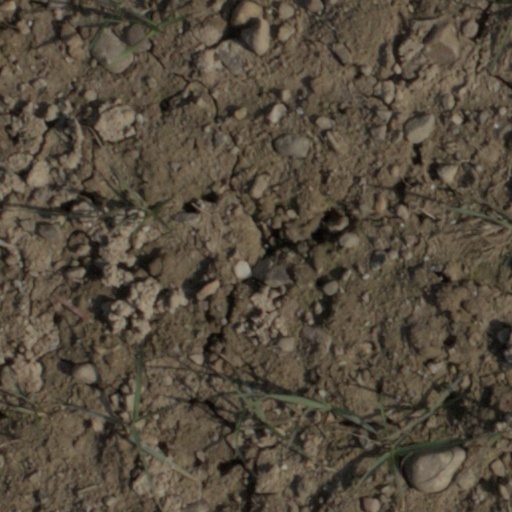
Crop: wheat